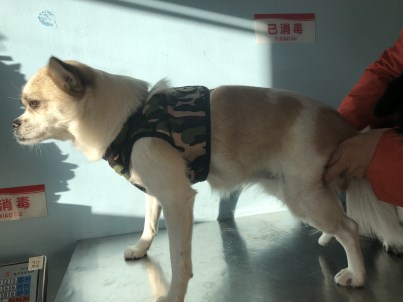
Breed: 3336-n000121-chinese_rural_dog